Karlsruhe

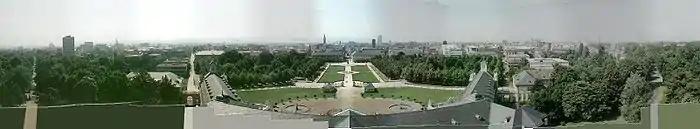
Panorama of Karlsruhe, looking south from the palace tower: The Institute of Technology is on the left, the market square in the centre, the Federal Constitutional Court on the right. Wings of the palace align with streets, all radiating out from the centre of town, i.e., the palace tower.

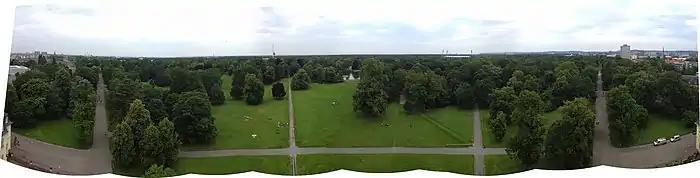
A 180-degree panorama from atop the palace tower, facing north

Karlsruhe experiences an oceanic climate (Köppen: "Cfb") and its winter climate is milder, compared to most other German cities, except for the Rhine-Ruhr area. Summers are hot with several days registering maximum temperatures between . With an average of more than 2,000 sunshine hours a year, it is also one of the sunniest cities in Germany, like the Rhine-Palatinate area.